Mycetophyllia

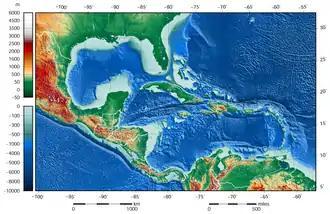
Caribbean Sea and Gulf of Mexico bathymetric map

"Mycetophyllia" is a genus native to the Caribbean sea, southern Gulf of Mexico, southern Florida, and the Bahamas. The geographic range is between the Tropic of Cancer and the equator at latitudes 10-25°N and longitudes 60-80°W. These stony corals occupy benthic rocky substrates and are hermatypic, or reef-building corals. These corals are most abundant at depths of 10–25 meters; however, distribution greatly varies by species. The "M. reesi" species occupies the greatest depths found in deep-water fore reefs from 20 to 76 meters.